Hotel Carter

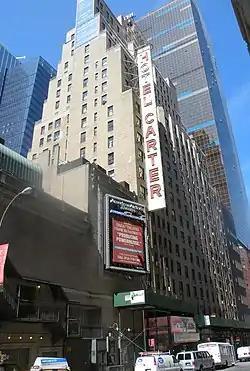
view from the east on 43rd Street

The Hotel Carter is a defunct hotel at 250 West 43rd Street, near Times Square, in the Midtown Manhattan neighborhood of New York City, New York, U.S. Opened in June 1930 as the Dixie Hotel, the 25-story structure originally extended from 43rd Street to 42nd Street, although the wing abutting 42nd Street has since been demolished. The hotel originally contained a bus terminal at its ground level, which was closed in 1957, as well as a bar and restaurant immediately above it. The upper stories originally contained 1,000 rooms but were later downsized to 700 rooms.